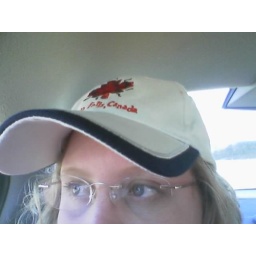
Killing time in the car on the way home from Niagara Falls - a 7 hour drive.